The Ghost and the Darkness

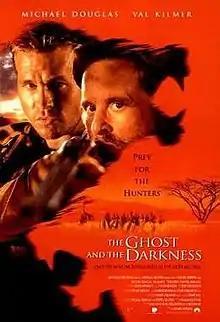
Theatrical release poster

The Ghost and the Darkness is a 1996 American historical adventure film directed by Stephen Hopkins and starring Val Kilmer and Michael Douglas. The screenplay, written by William Goldman, is a fictionalized account of the Tsavo man-eaters, a pair of lions that terrorized workers in and around Tsavo, Kenya during the building of the Uganda-Mombasa Railway East Africa in 1898.